Olantigh

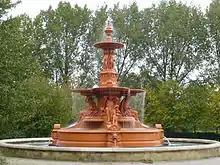
The Hubert Fountain, 2016

In 1912, an ornate cast iron fountain and pair of large stag statues at Olantigh were sold to Ashford Urban District Council Chairman, George Harper and removed to Ashford's municipal Victoria Park. The stags were salvaged for scrap in World War II but , the Hubert Fountain survives and is Grade II* listed.